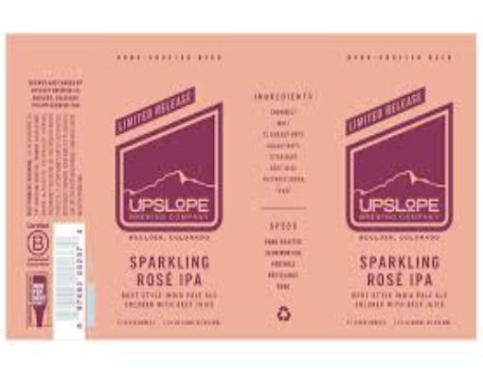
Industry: Food